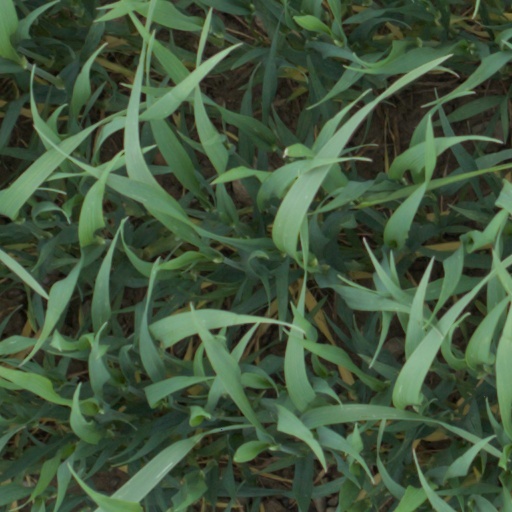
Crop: wheat